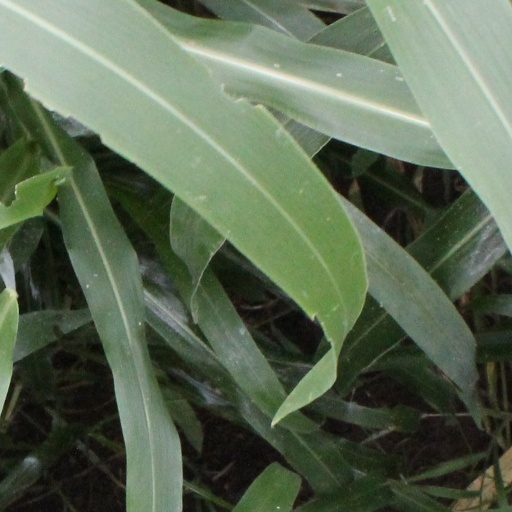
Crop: sorghum